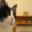
Label: cat